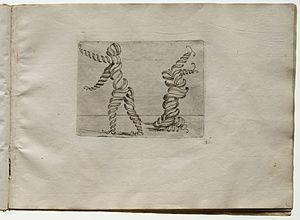
Giovanni Battista Bracelli est un graveur et peintre italien de la période baroque.